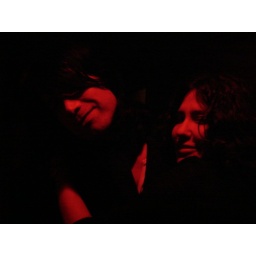
The red light in front of the johns at Vine bar are perfect for portraits!